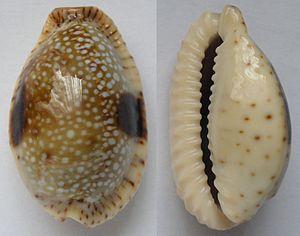
Erosaria est un genre de gastéropodes d'aspect lisse et brillant, dont les couleurs éclatantes sont à l’origine de la popularité. Ces coquillages font partie de la famille des « porcelaines ».
Erosaria nebrites est une espèce de mollusques gastéropodes appartenant à la famille des Cypraeidae.